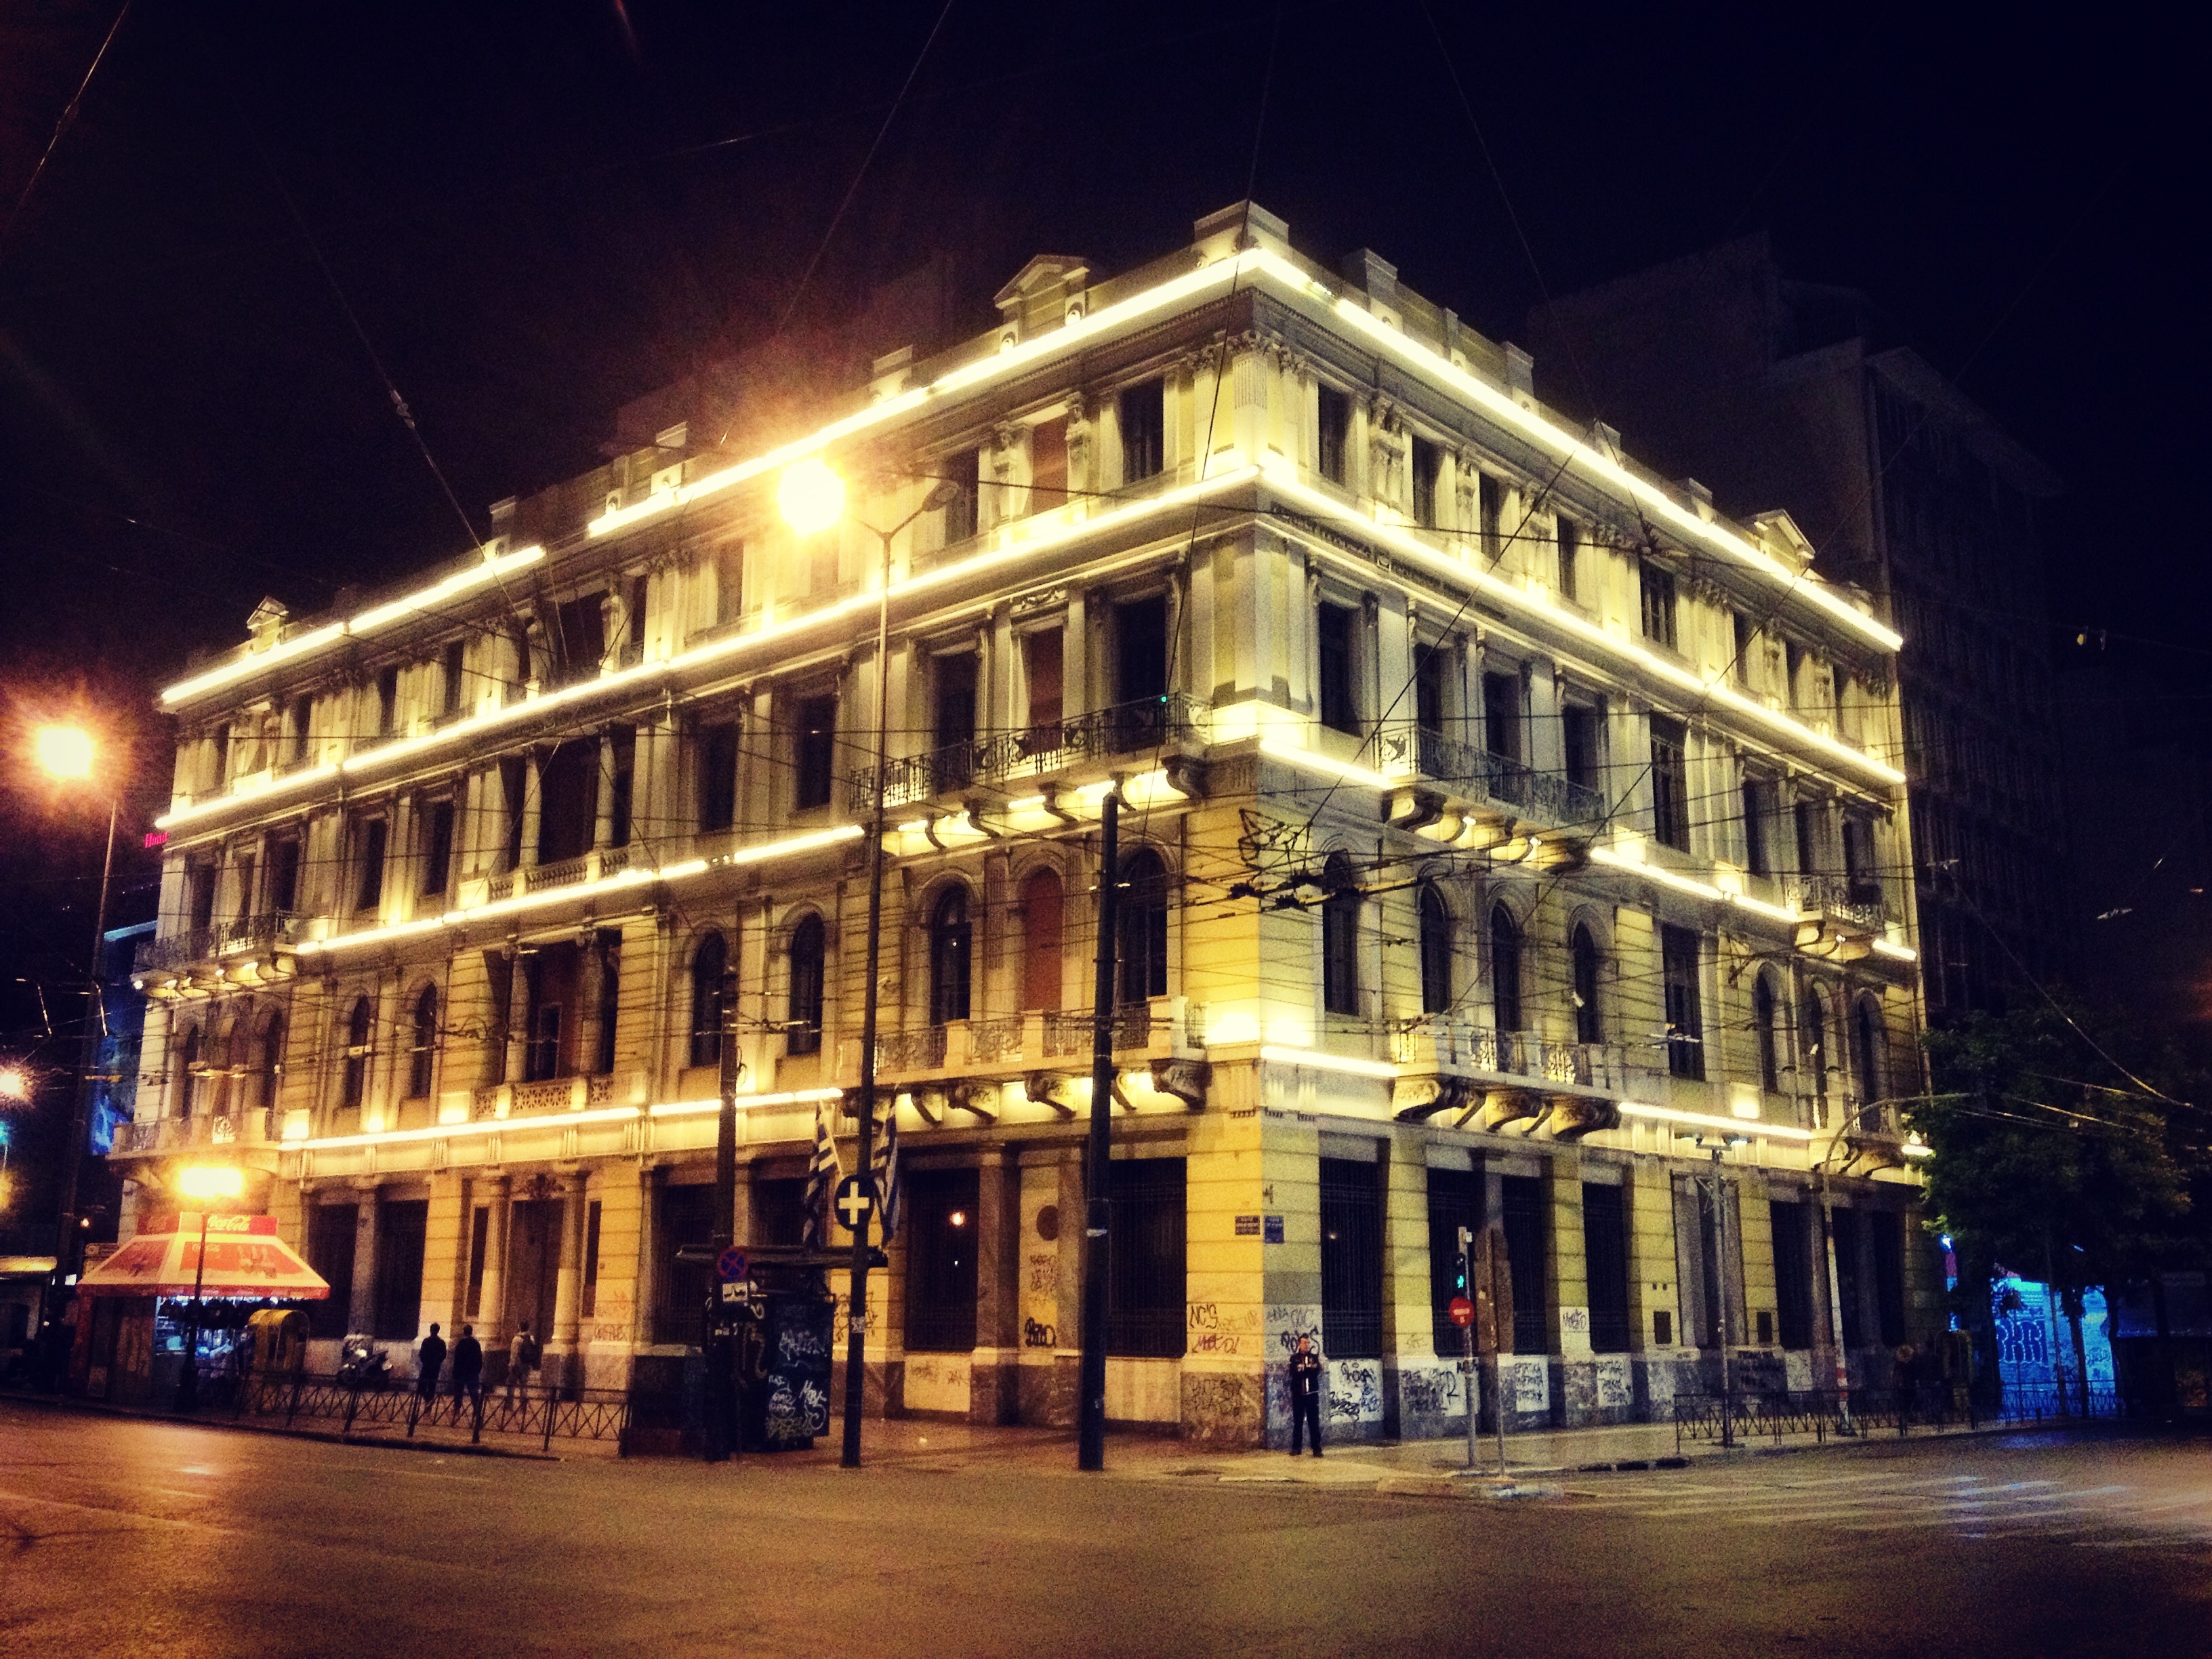
night, cityscape, downtown, evening, landmark, facade, metropolis